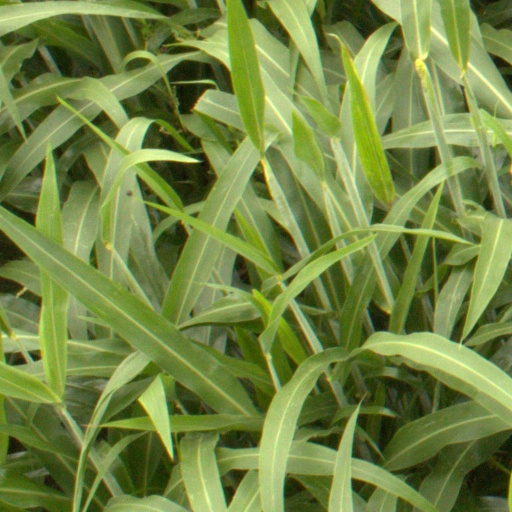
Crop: sorghum